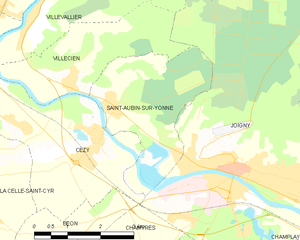
Carte des communes françaises Saint-Aubin-sur-Yonne